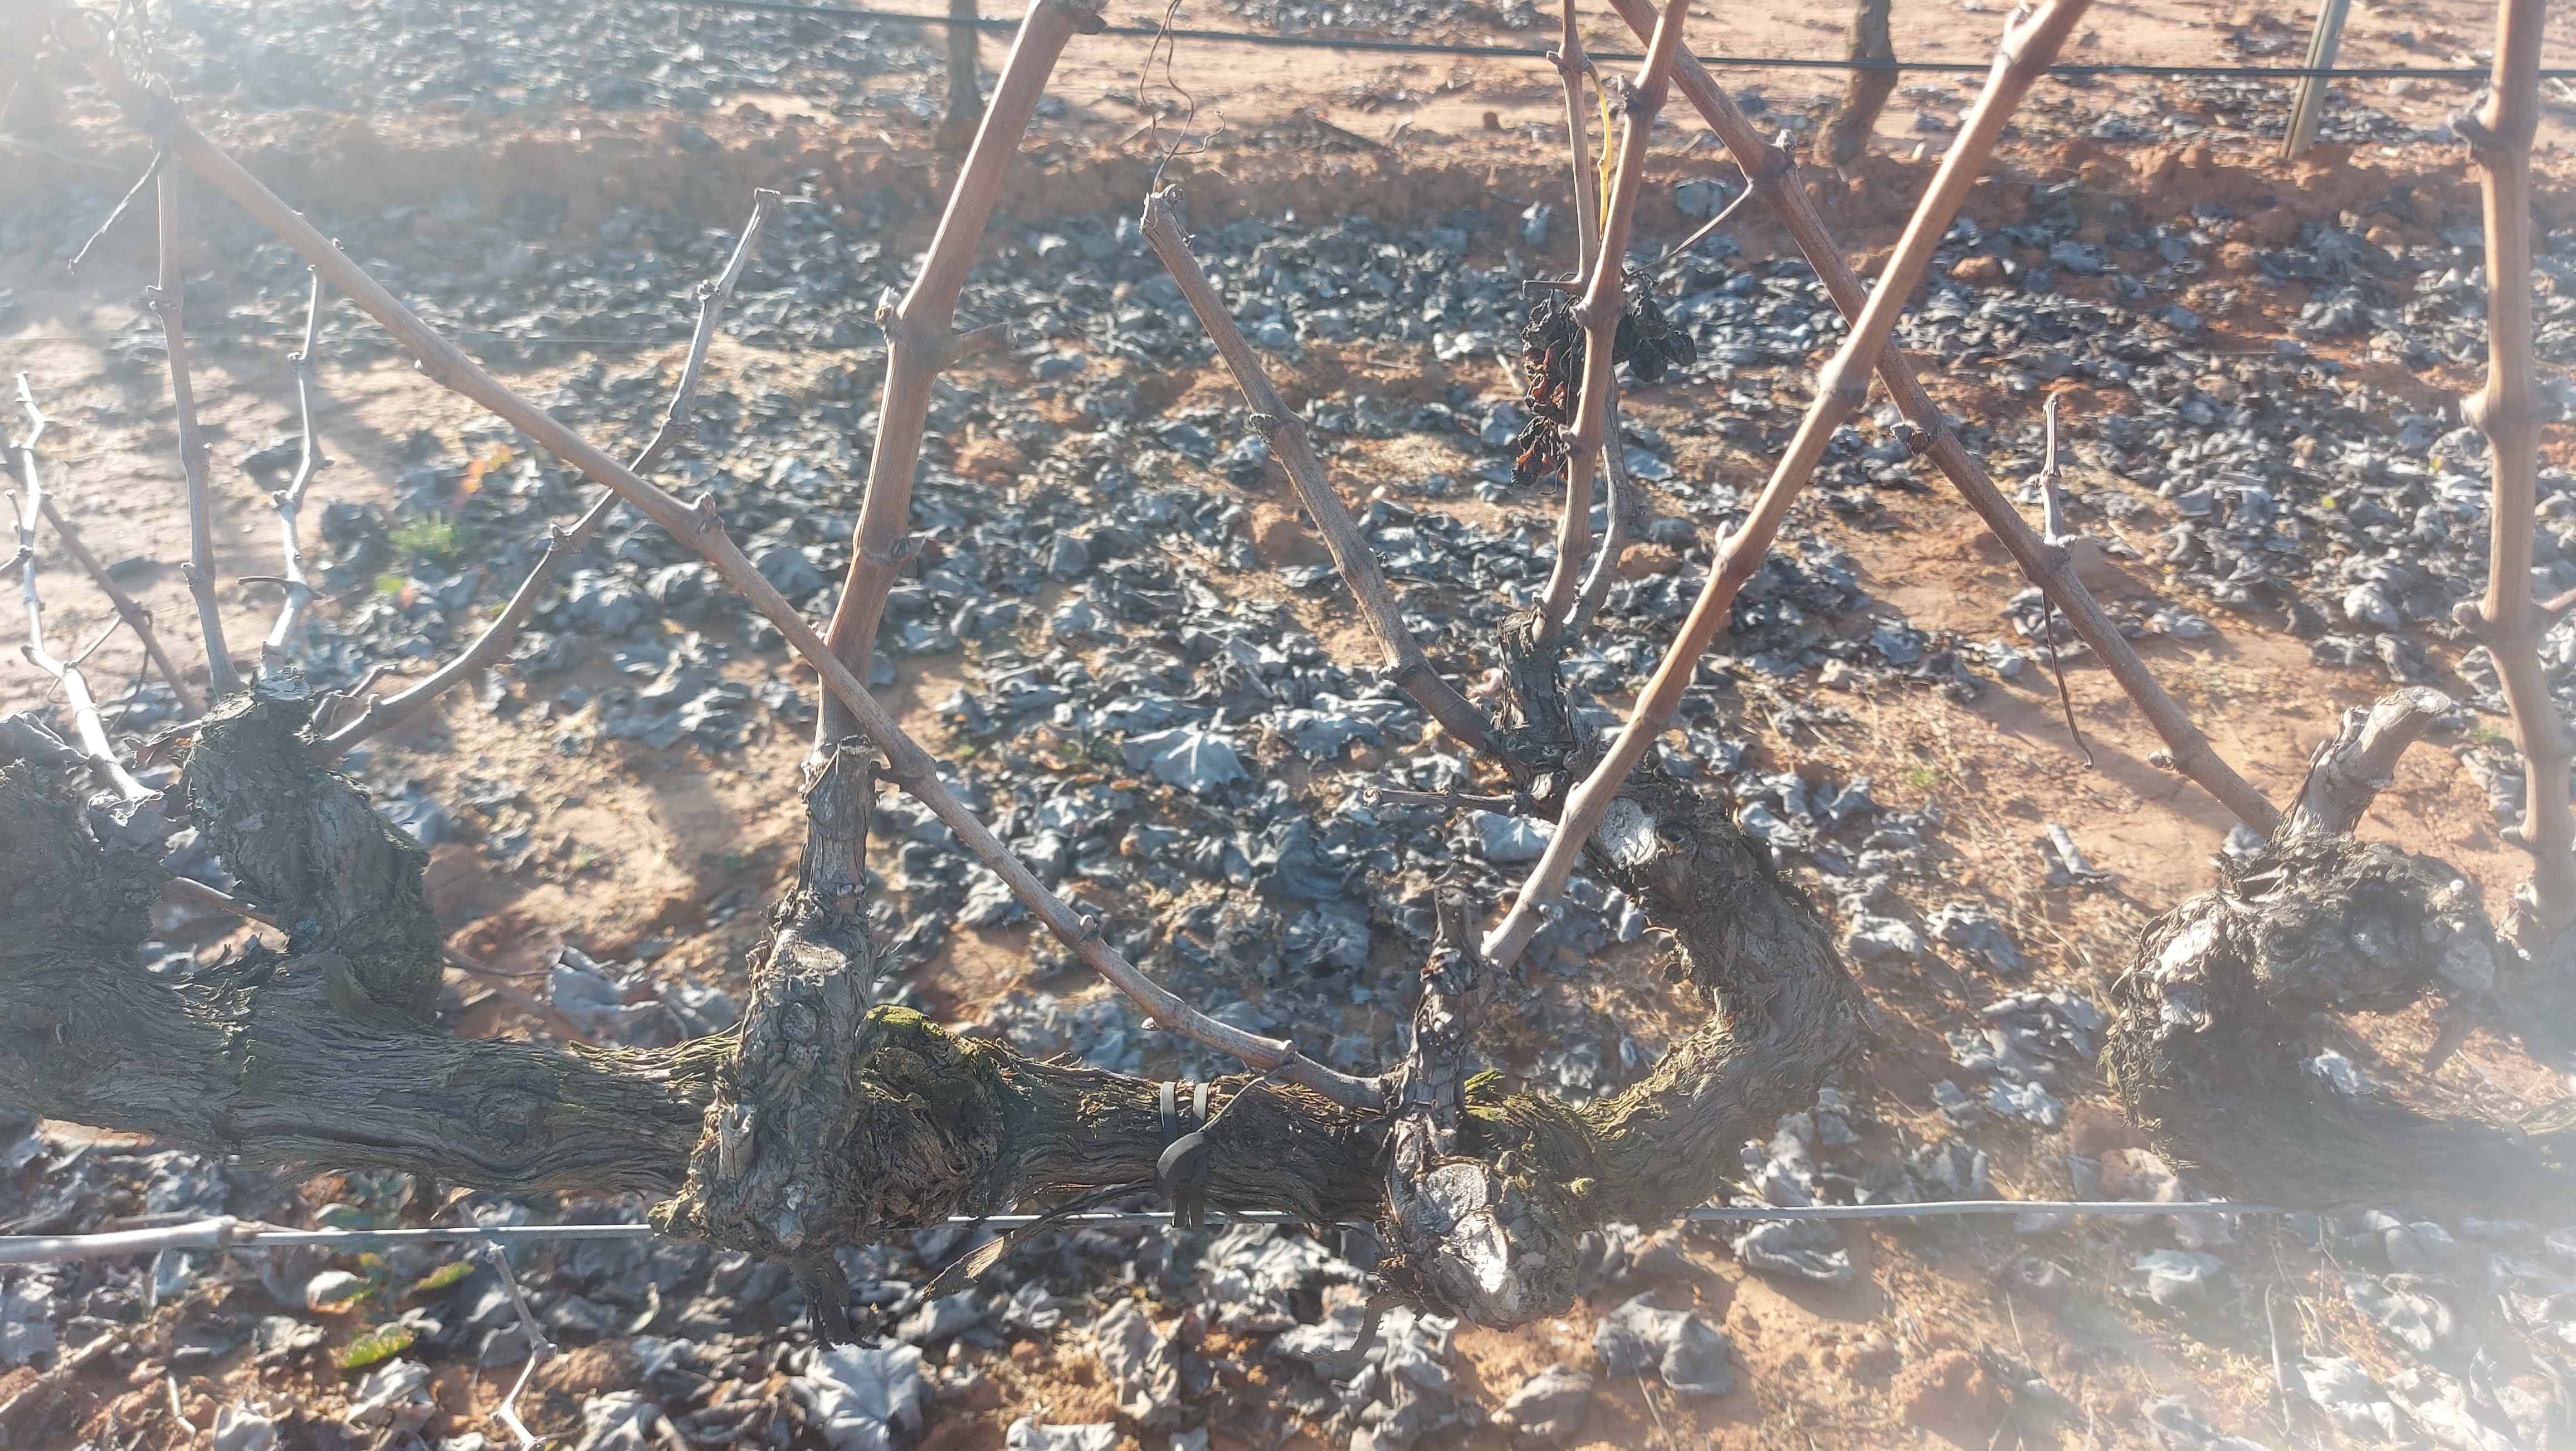
Unpruned shoots: 12
Pruned shoots: 0
Trunks: 2